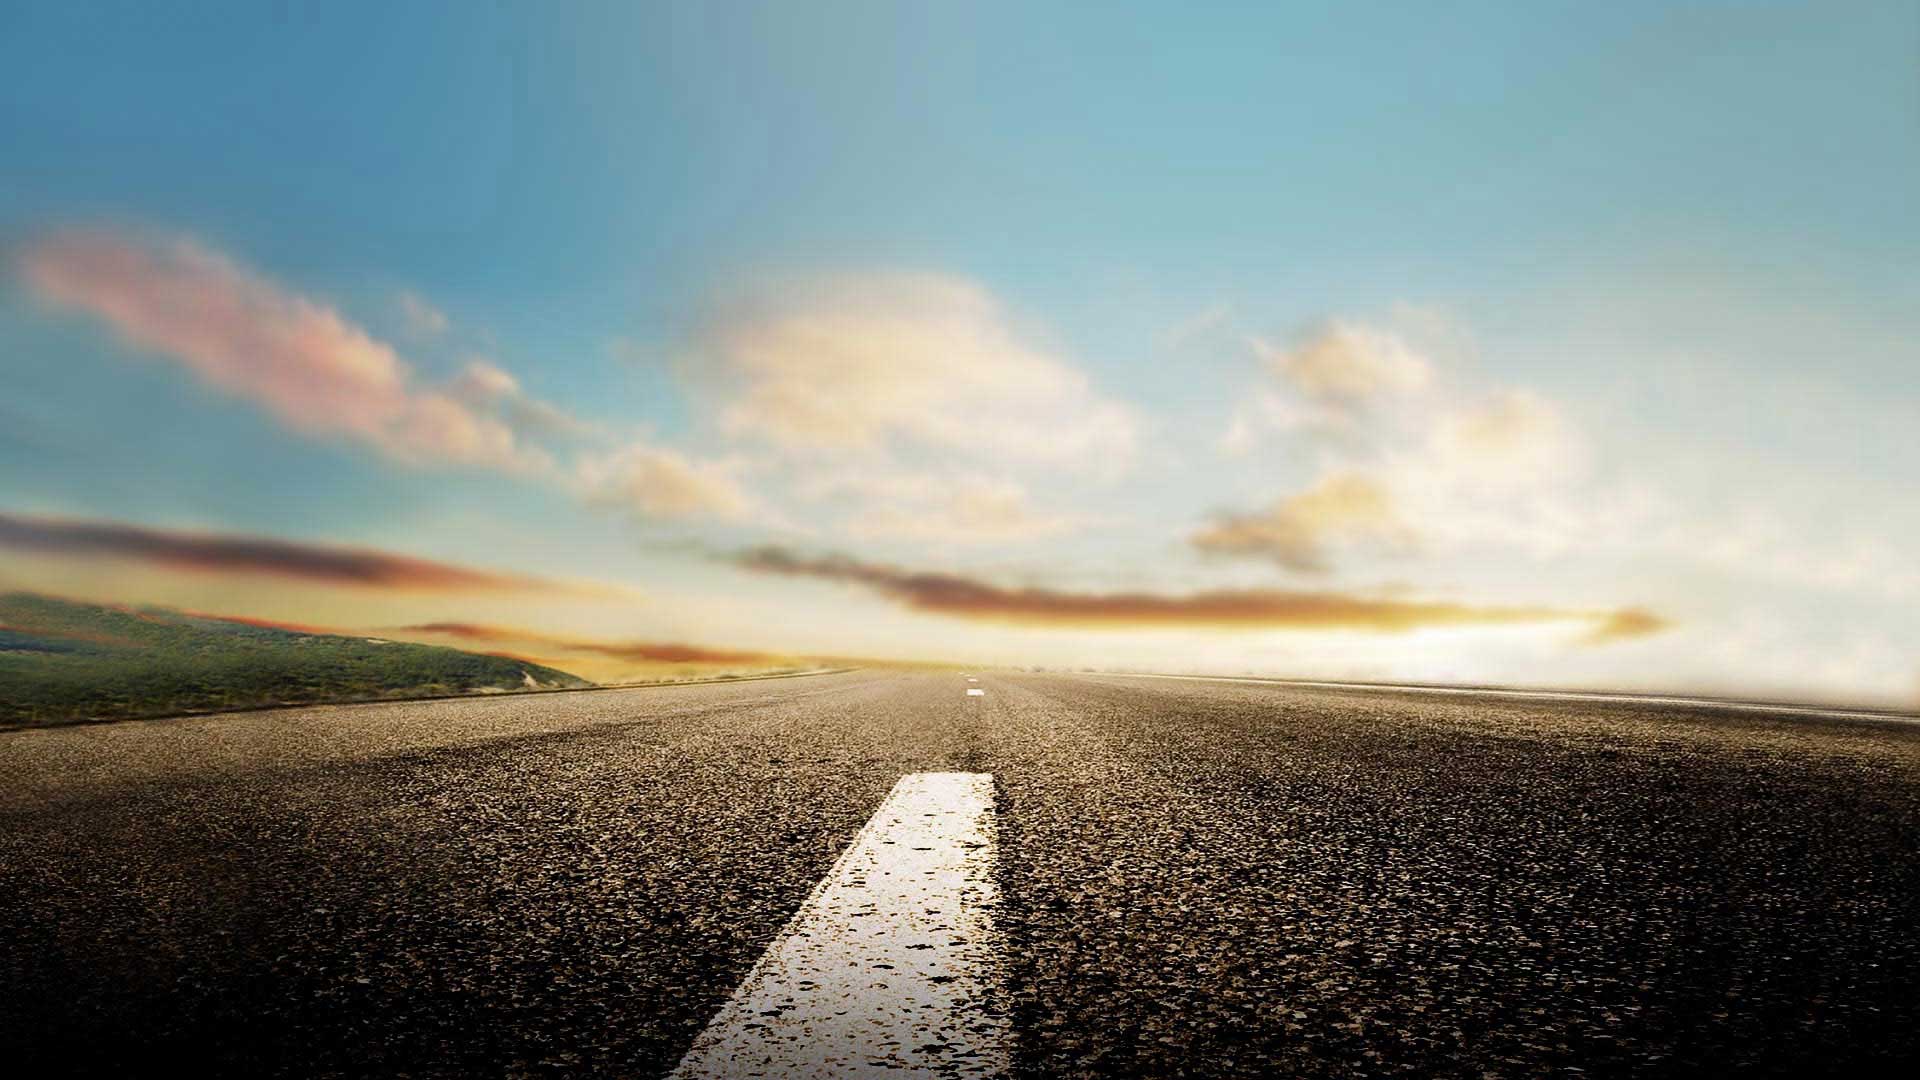
sky, road, horizon, cloud, infrastructure, highway, morning, atmosphere of earth, sunlight, atmosphere, field, road trip, ecoregion, plain, asphalt, dawn, line, road surface, meteorological phenomenon, landscape, evening, prairie, steppe, computer wallpaper, grassland, hill, fixed link